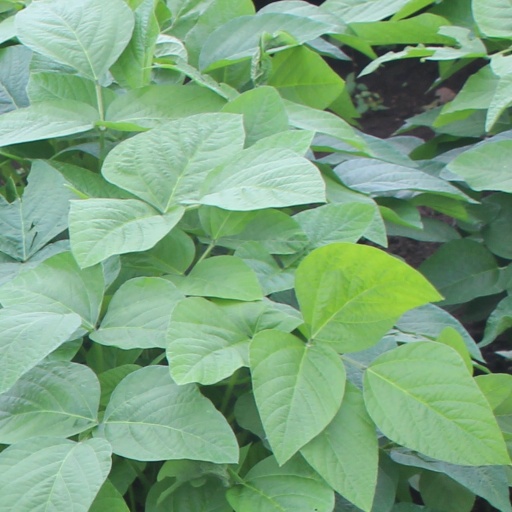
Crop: soybean